Benzophenone

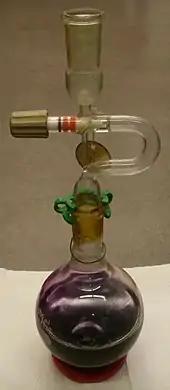
A solvent pot containing dibutyl ether solution of sodium benzophenone ketyl, which gives it its purple color.

Alkali metals reduce benzophenone to the deeply blue colored radical anion, diphenylketyl: